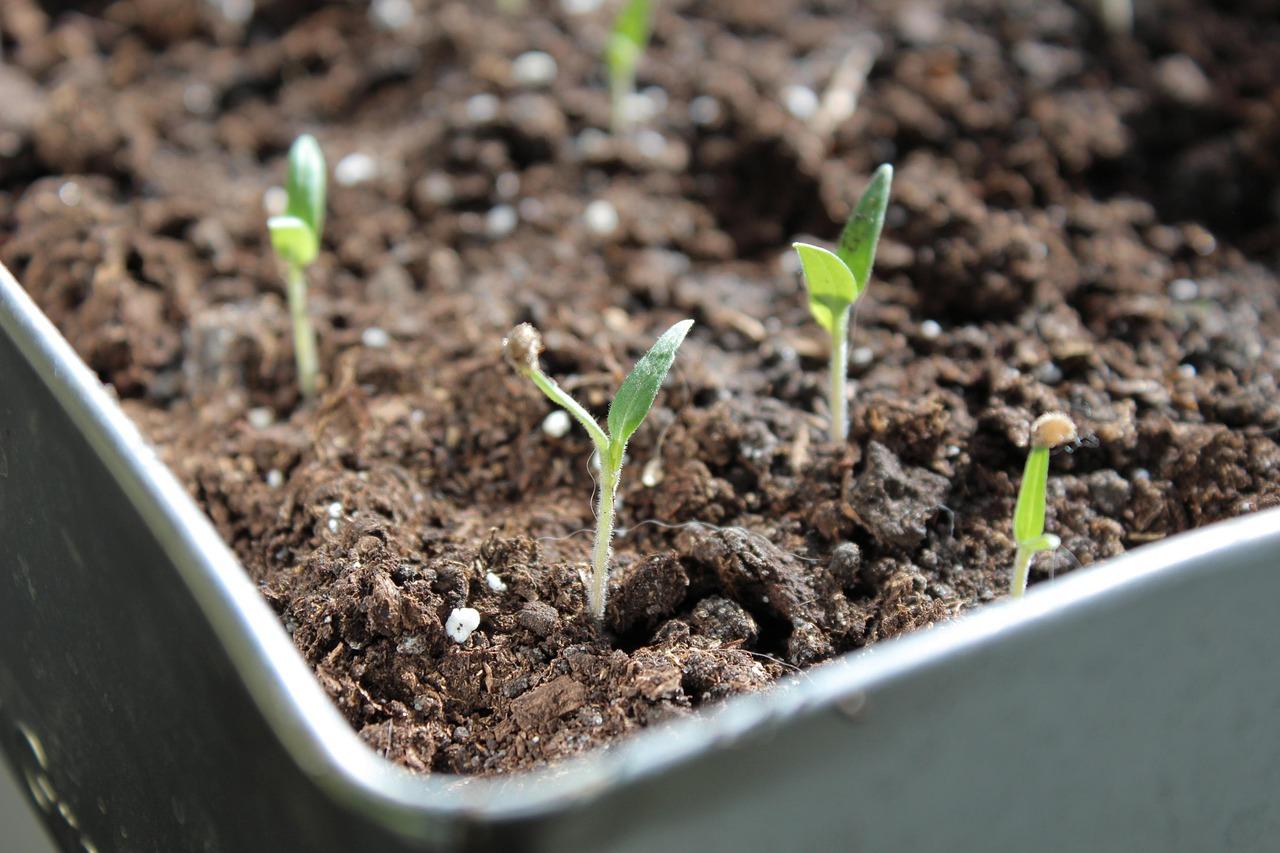
Mbegu ambazo zimepandwa kwenye kitalu kilichowekwa udongo pamoja na mbolea, zimeanza kuchipua na kuzaa mimea yenye rangi ya kijani.